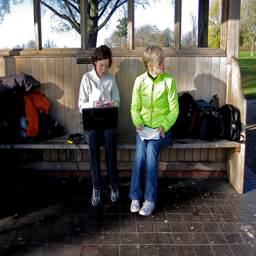
a couple of women sitting on a bench
Two women sitting on a bench with their feet off the ground.
Two women sitting on a bench outside looking distracted.
Two women sitting on a wooden bench in a park.
The women were sitting on the bench and one was looking at her laptop.